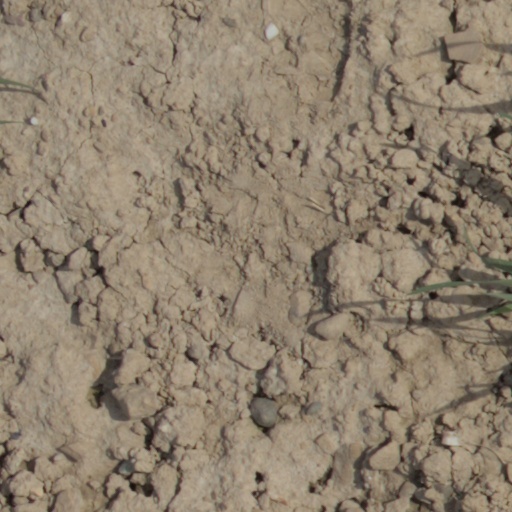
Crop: wheat